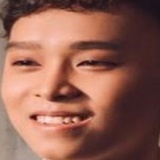
ca sĩ Hồ Văn Cường